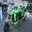
Label: motorcycle